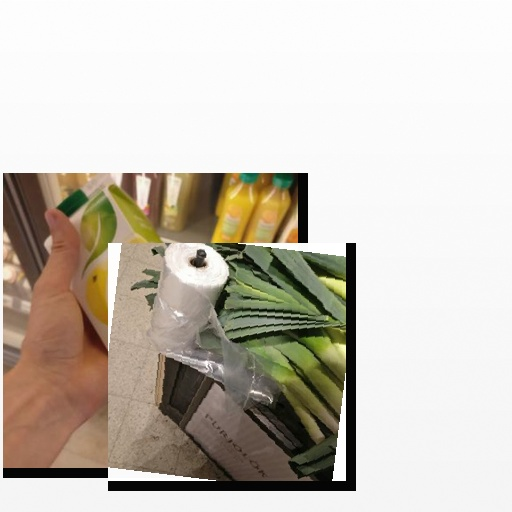
Food items: leek, golden_grapefruit_juice